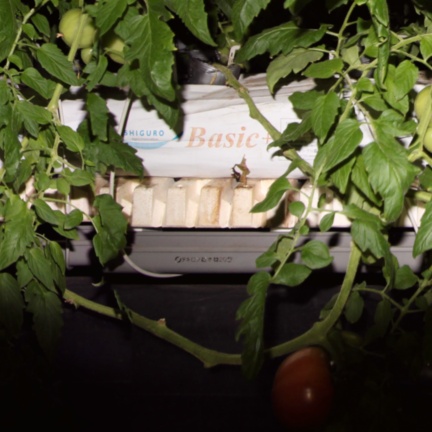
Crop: tomato